Silvanus P. Thompson

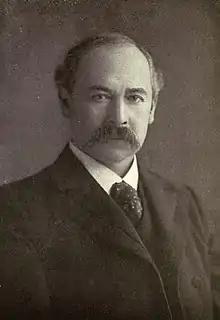
Photograph from Thompson's obituary in the Proceedings of the Royal Society

Silvanus Phillips Thompson (19 June 1851 – 12 June 1916) was an English professor of physics at the City and Guilds Technical College in Finsbury, England. He was elected to the Royal Society in 1891 and was known for his work as an electrical engineer and as an author. Thompson's most enduring publication is his 1910 text "Calculus Made Easy", which teaches the fundamentals of infinitesimal calculus, and is still in print. Thompson also wrote a popular physics text, "Elementary Lessons in Electricity and Magnetism," as well as biographies of Lord Kelvin and Michael Faraday.